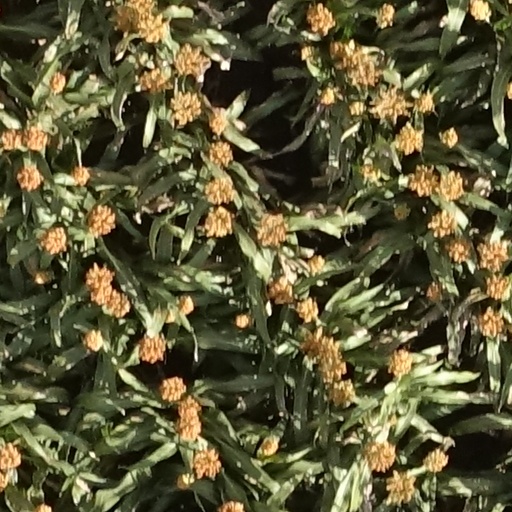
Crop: sorghum